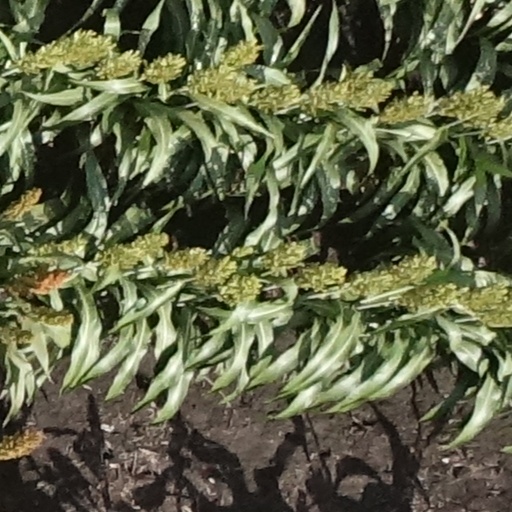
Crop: sorghum